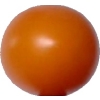
Label: tomato_cherry_orange